Judith Leyster

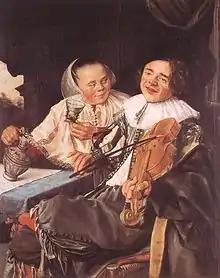
"The Happy Couple" by Leyster, 1630 (Louvre)

In 1636, Leyster married Jan Miense Molenaer, a more prolific artist than herself who worked on similar subjects. In hopes of better economic prospects, the couple moved to Amsterdam where Molenaer already had clients. They remained there for eleven years before returning to Heemstede in the Haarlem area. There they shared a studio in a small house located in the present-day Groenendaal Park. Leyster and Molenaer had five children, only two of whom survived to adulthood.